Jesse Root Grant (politician)

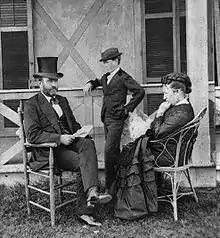
Jesse Grant with his parents, 1872

Grant died in Los Altos, California in 1934 and was buried at the cemetery at the Presidio of San Francisco. He was the last surviving child of Ulysses S. Grant.